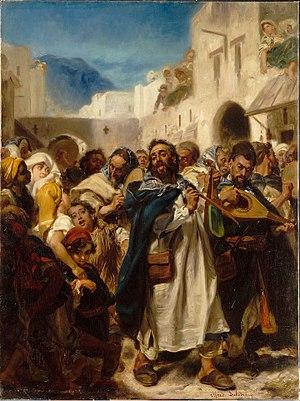
L'histoire des Juifs au Maroc est très ancienne et fut nourrie par diverses vagues de réfugiés à la suite des vicissitudes et persécutions dont ont été victimes les Juifs au cours de l’histoire.
Les Juifs séfarades ou simplement Séfarades ou Sefardim, sont les membres des communautés juives historiques habitant ou issus de la péninsule Ibérique. Au Moyen Âge, avant leur expulsion en 1492 par les autorités chrétiennes à la suite de la Reconquista, ils ont participé au foisonnement créatif et culturel d’Al-Andalus, caractérisé par un contexte multiculturel fécond à la fois musulman, chrétien et juif dans les domaines de la philosophie, de la poésie et des sciences. Ils y ont également développé une culture, un mode de vie et une langue propres, le judéo-espagnol, ainsi qu'une liturgie spécifique.